Harold Holt

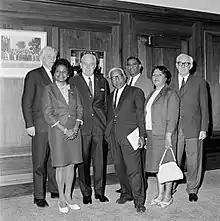
Holt, Gordon Bryant (left), and Bill Wentworth (right) meeting with FCAATSI representatives – from left to right, Faith Bandler, Douglas Nicholls, Burnum Burnum, and Winnie Branson

In 1967, the Holt government amended the constitution to alter section 51 (xxvi) and remove section 127. This gave the federal government the power to legislate specifically for Indigenous Australians, and also mandated counting Indigenous people in the census. The constitutional amendments required a referendum before they could be enacted, which passed with over 90 percent of the vote; it remains the largest referendum majority in Australian history. Holt personally considered the amendments unnecessary and mostly symbolic, but thought they would be well received by the international community (particularly Asia). According to Barrie Dexter, he was privately shocked by the referendum result, having been uncertain whether it would even pass.